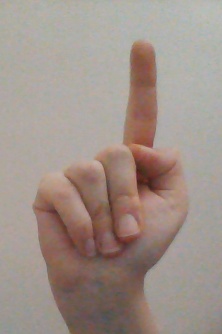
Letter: bb